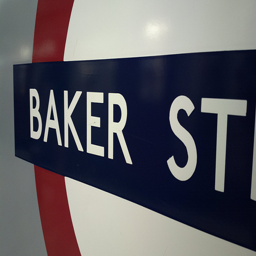
A large street sign painted in blue on the side of a wall.
a blue and white sign that indicates a street name
A close up of a blue sign, reading "Baker St.."
The blue logo has red and white circles around it.
Close up of a street sign indicating certain specific street.